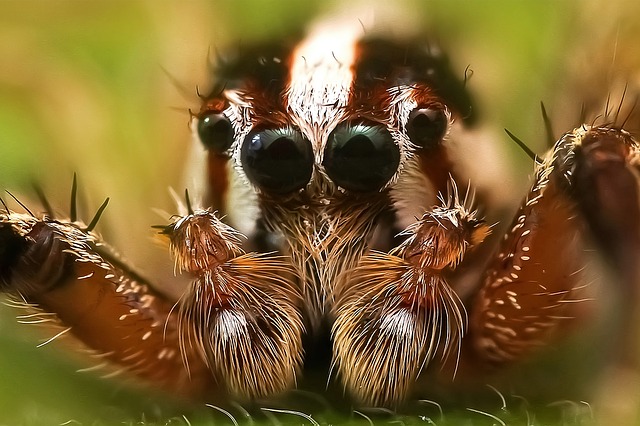
Label: ragno